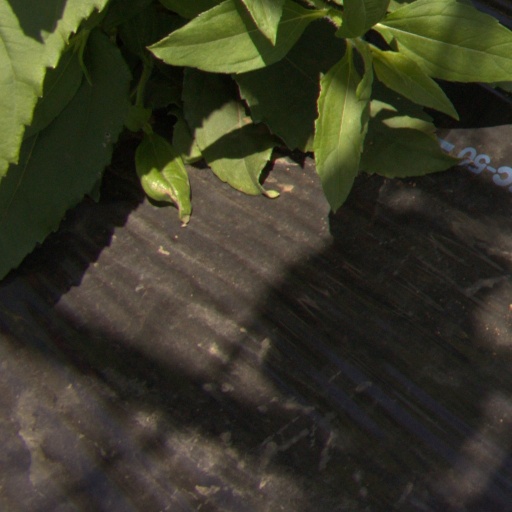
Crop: Jerusalem artichoke